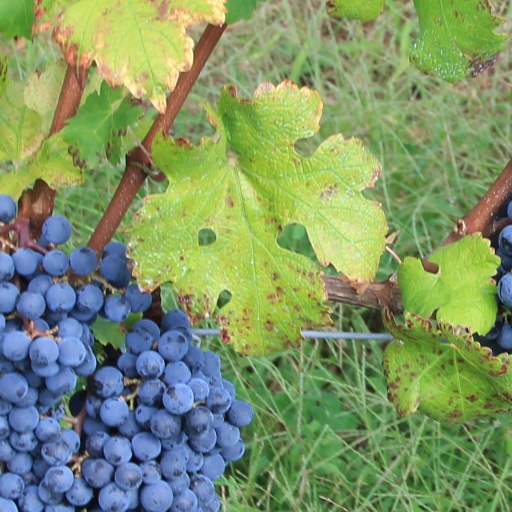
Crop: grape